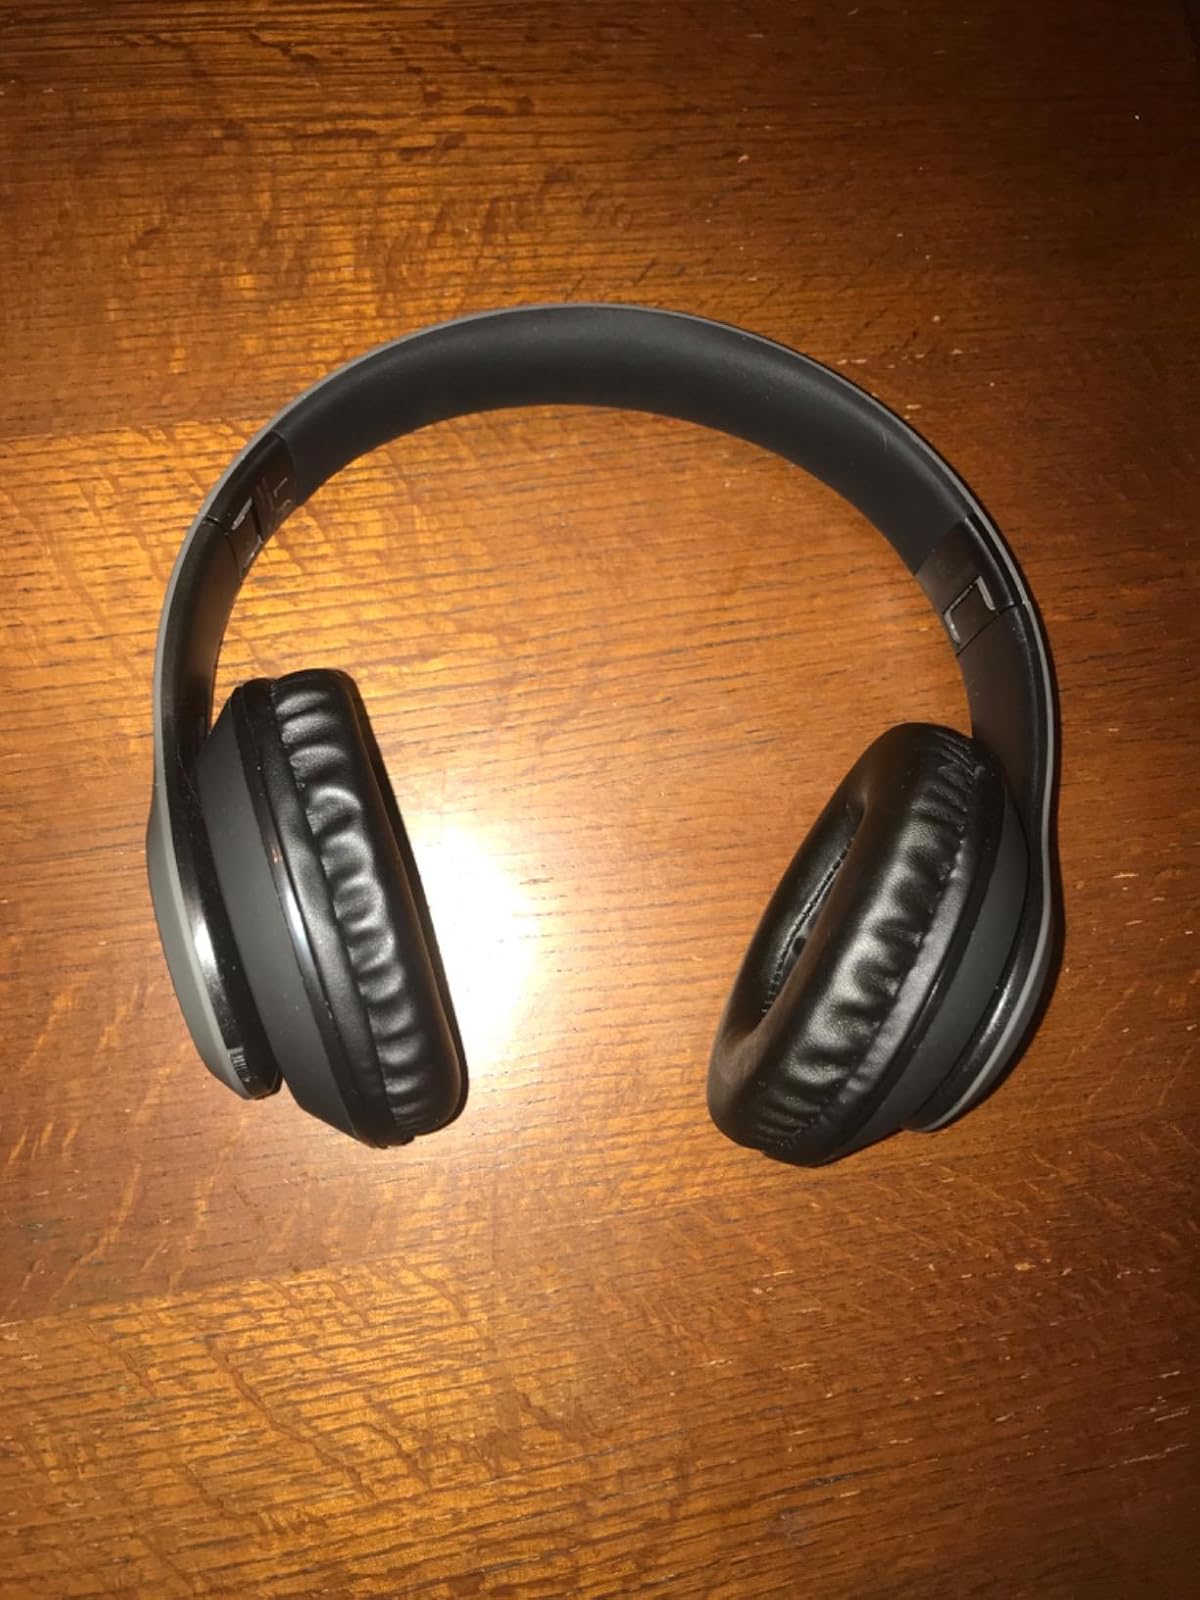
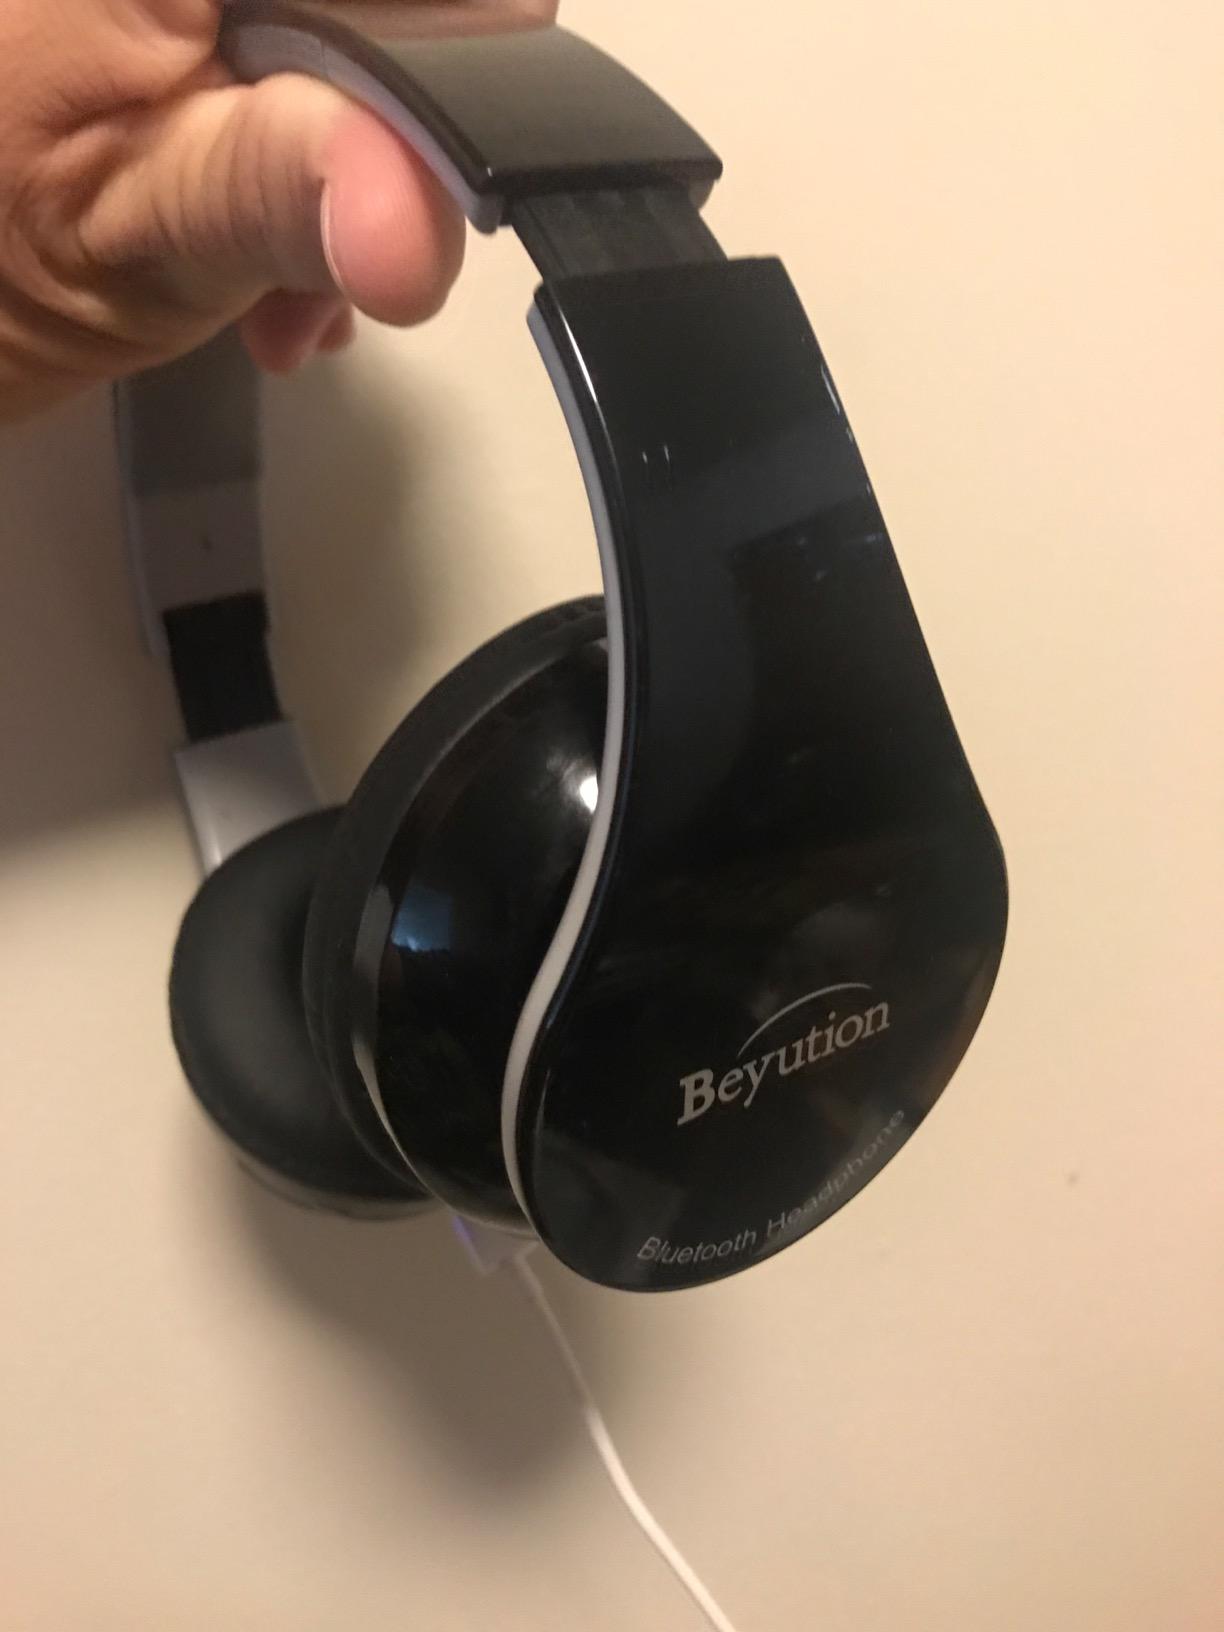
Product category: headphones
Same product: no